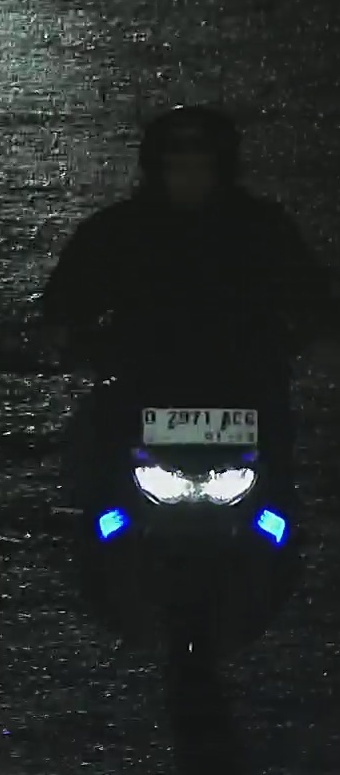
person-with-helmet: 1
person-without-helmet: 0